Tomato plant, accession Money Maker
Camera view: tilt-top (135 deg); turntable rotation: 300 degrees
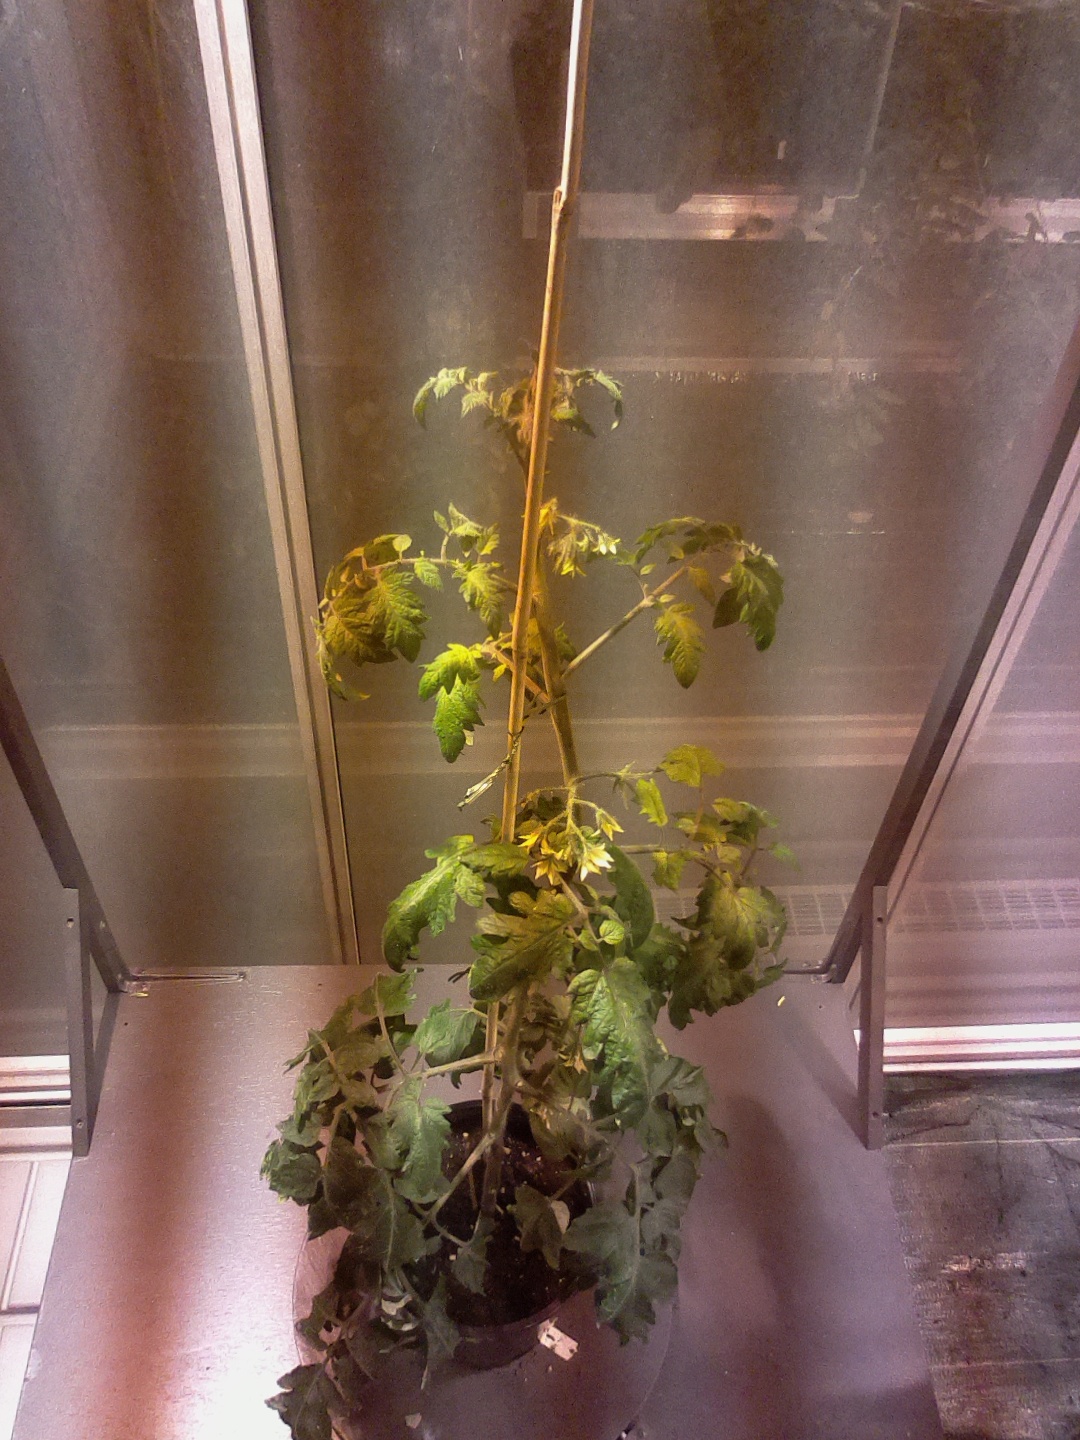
BBCH growth stage 69: End of flowering, 90%-100% of flowers open, more petals falling